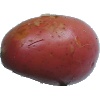
Label: Potato Red Washed 1